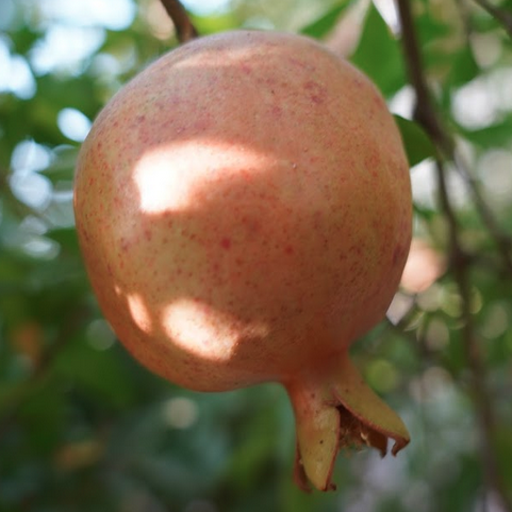
Label: Healthy